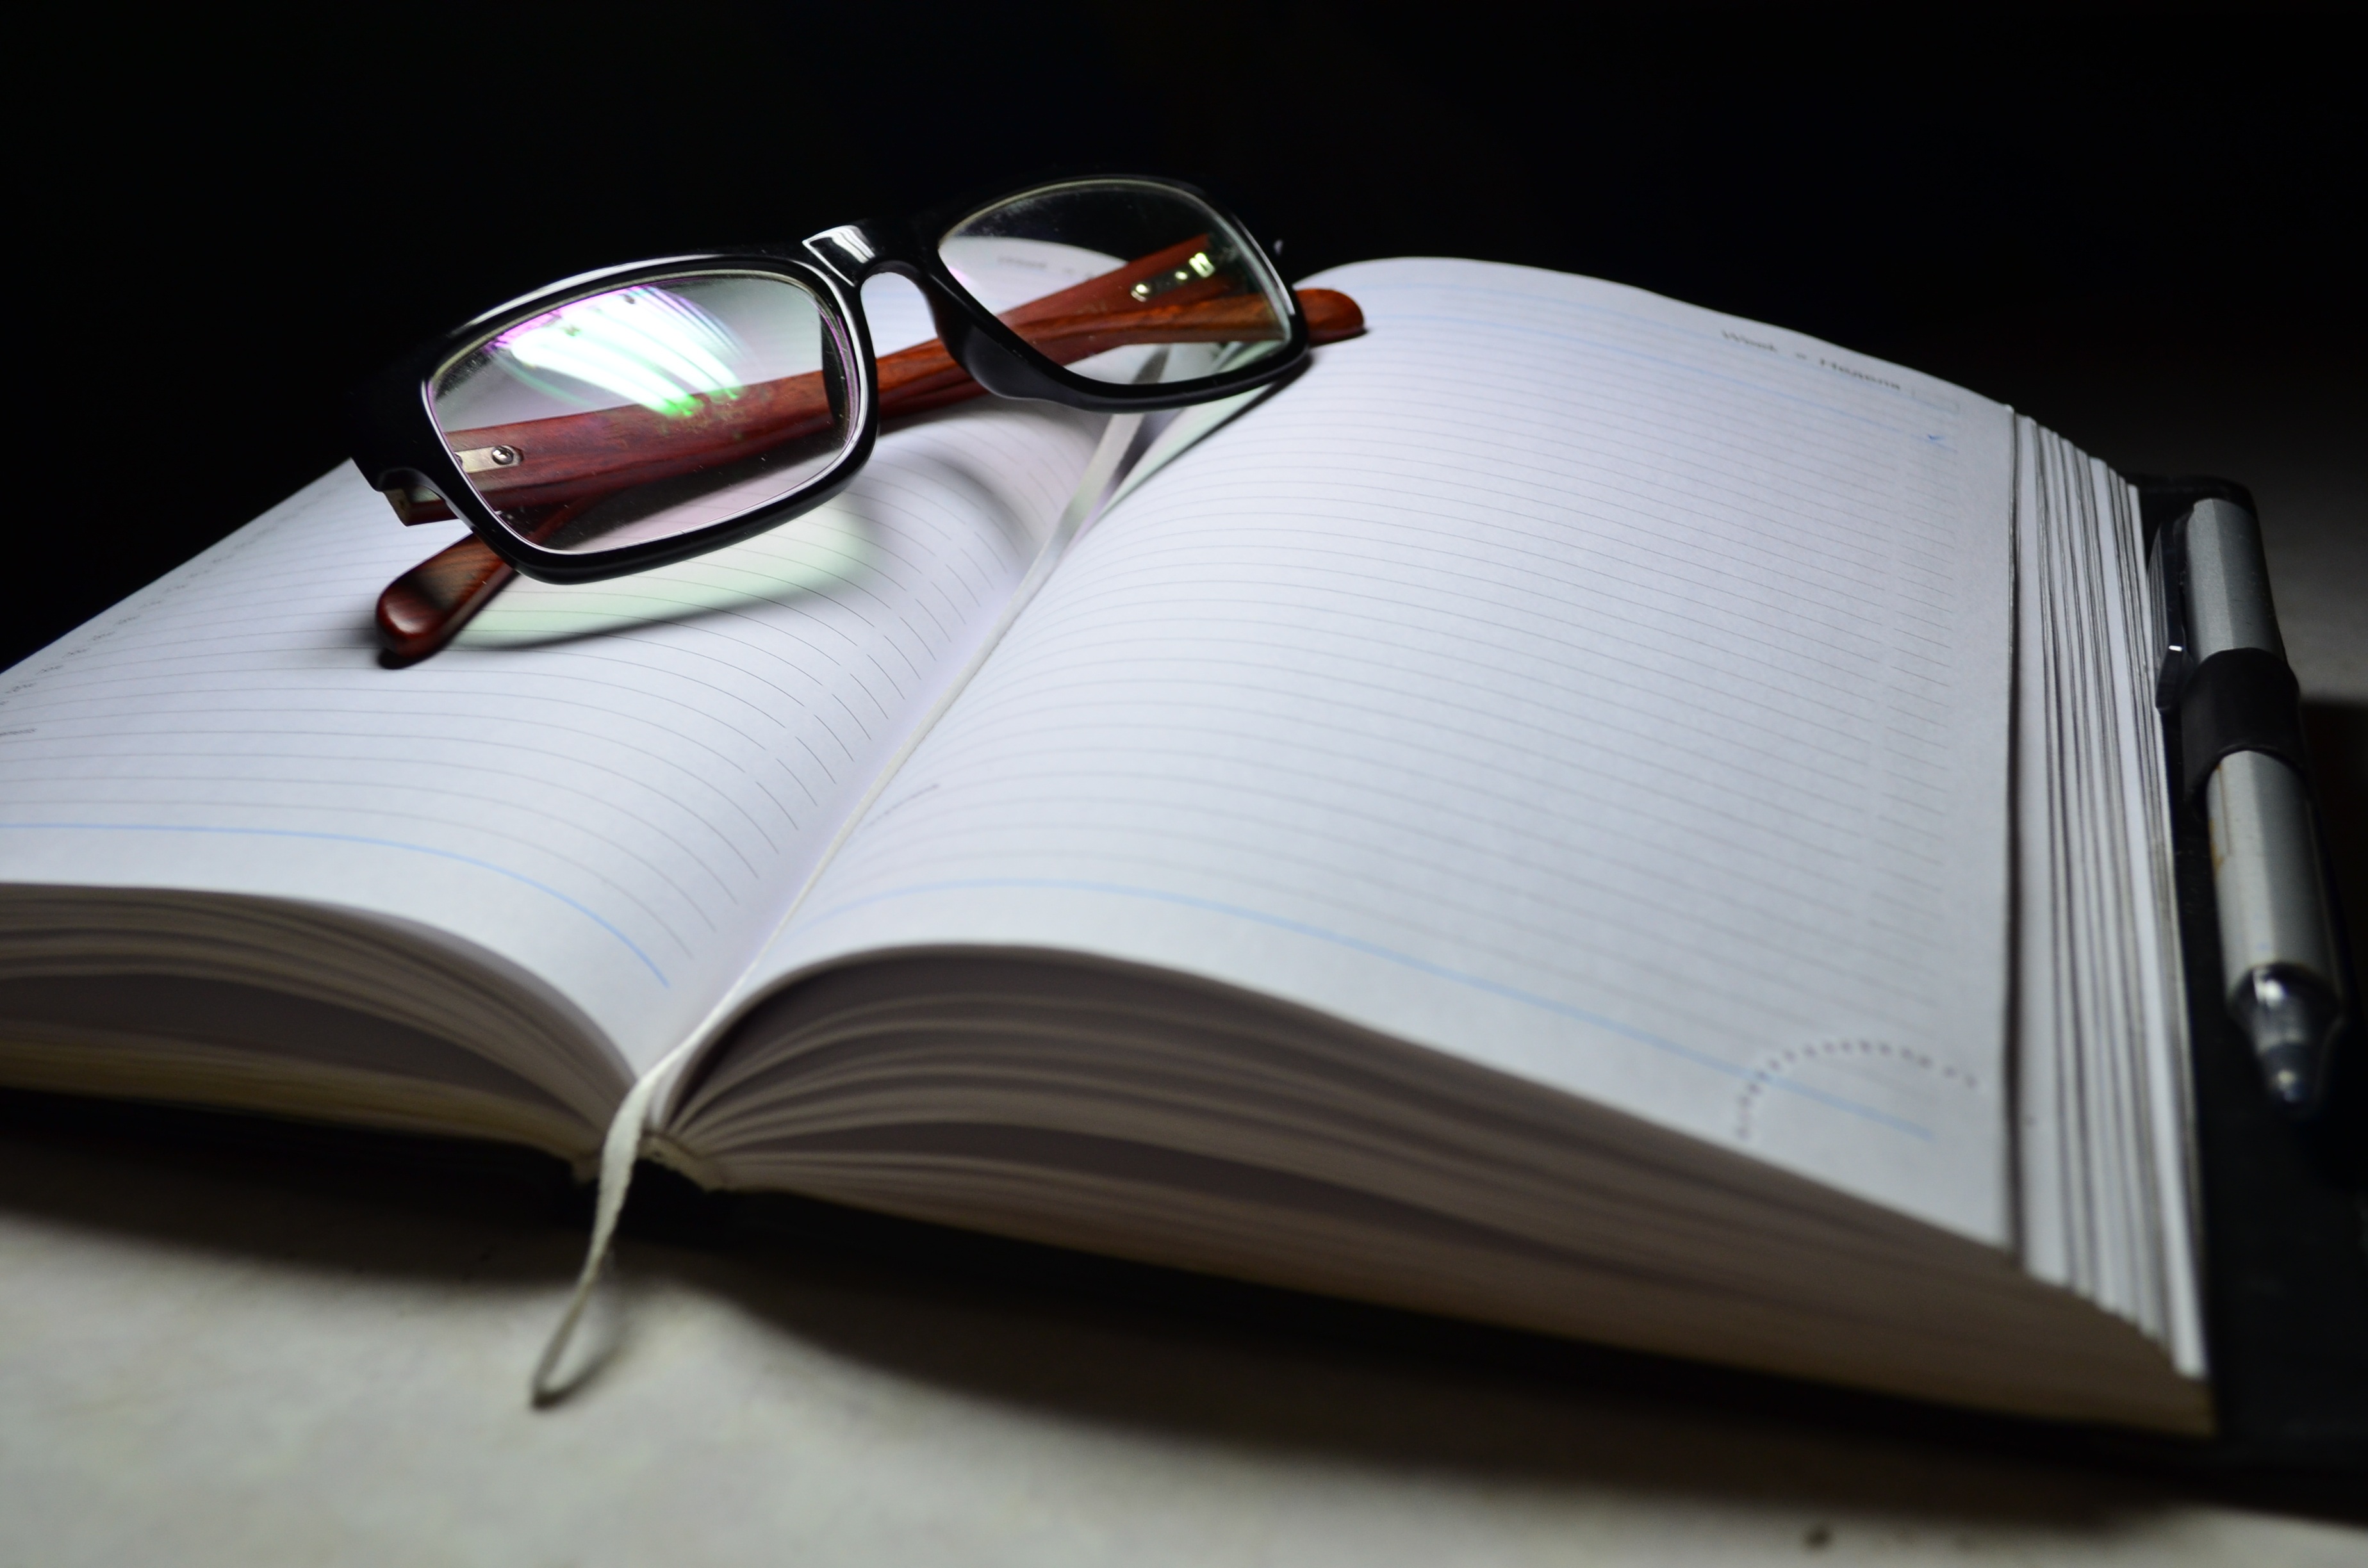
notebook, work, table, book, wood, vintage, pen, diary, office, brand, product, bw, focus, sunglasses, glasses, eyewear, style, businessman, lenses, negotiations, vision care